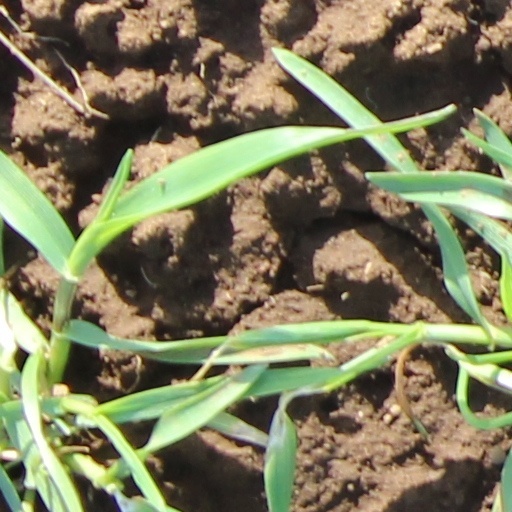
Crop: wheat